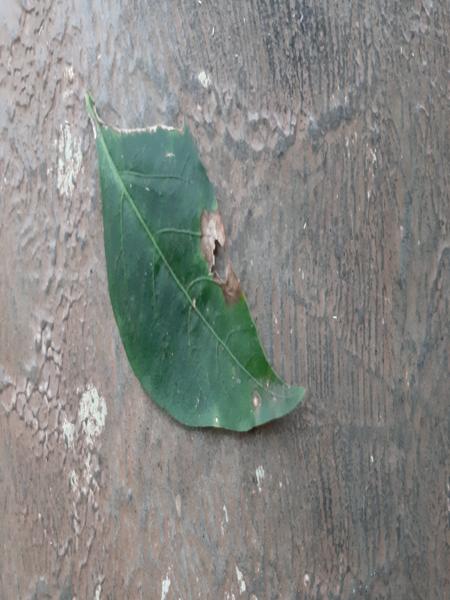
Plant: Chilly